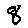
Label: 8